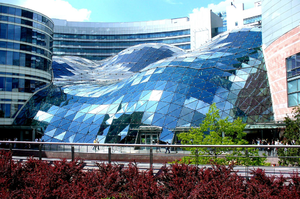
Varsovie est depuis 1596 la capitale de la Pologne et depuis 1999 le chef-lieu de la voïvodie de Mazovie. Elle est située sur la Vistule, à environ 320 km de la mer Baltique et des Carpates. Peuplée par plus d'1,8 million d'habitants, la capitale polonaise est aussi la plus grande ville du pays et la 8ᵉ plus grande de l'Union européenne. Varsovie se divise en dix-huit arrondissements.